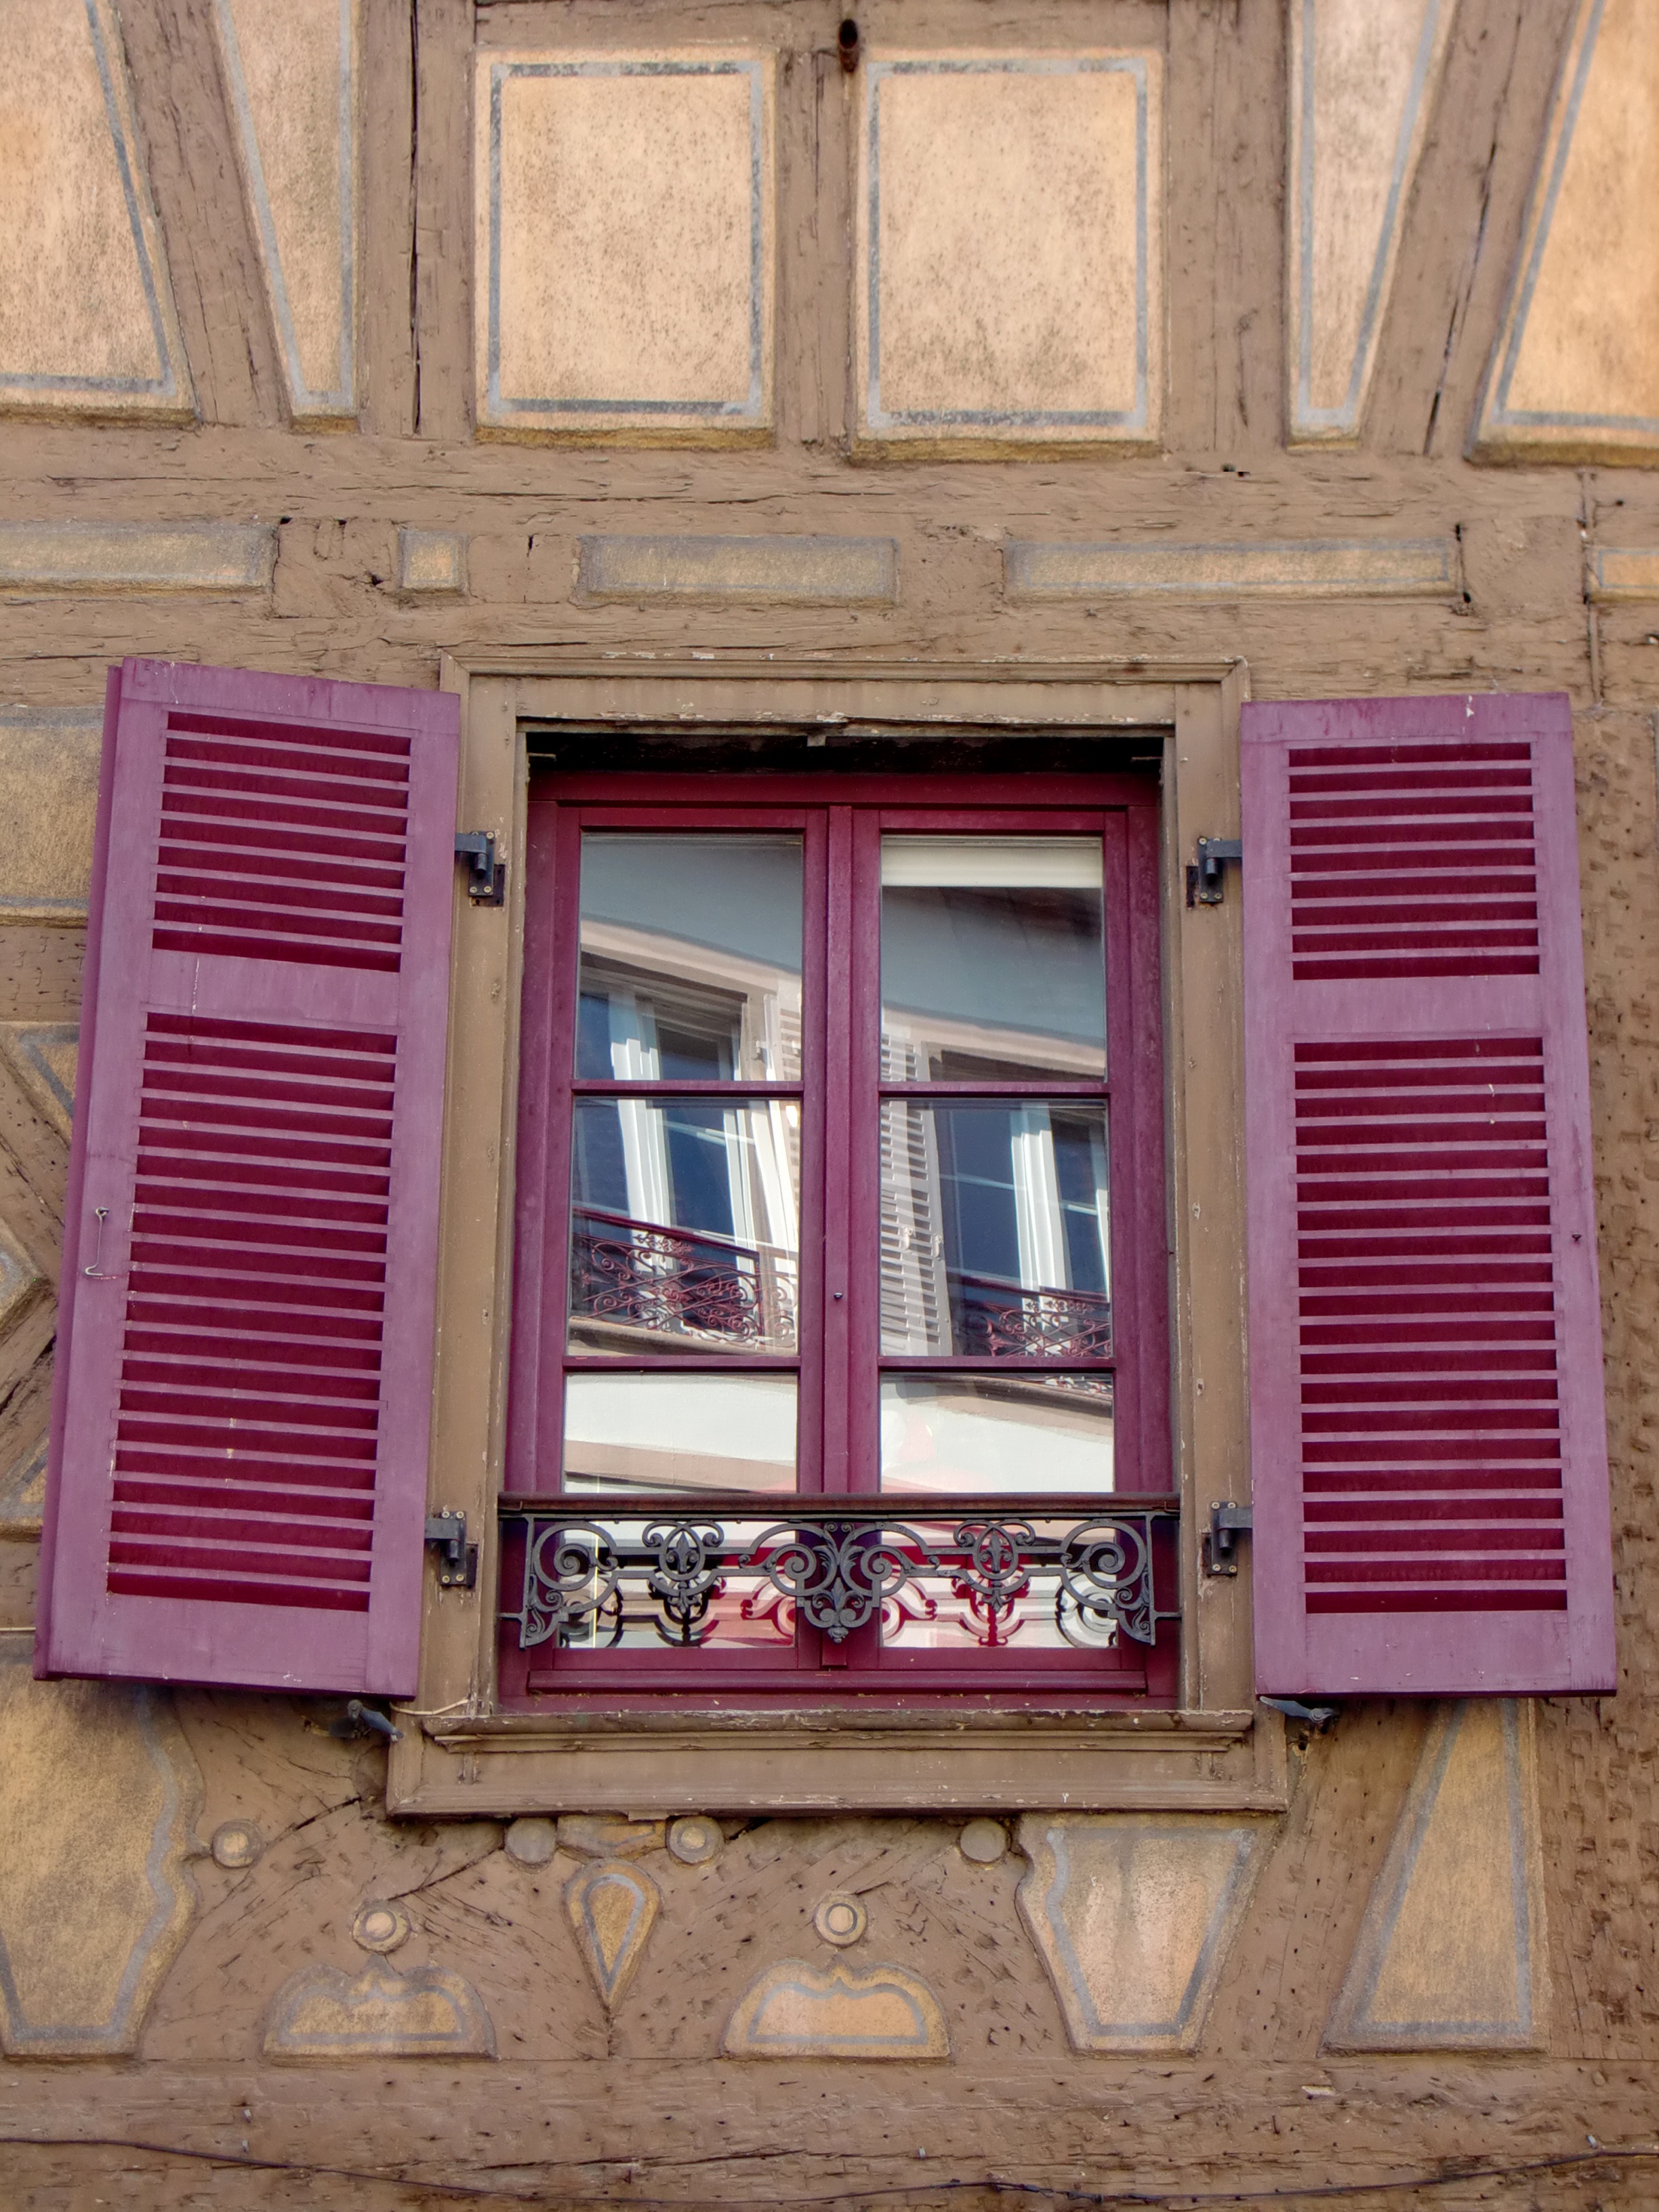
open, structure, wood, house, window, home, wall, red, color, facade, interior design, shutters, picture frame, mirroring, hauswand, truss, wooden shutters, window covering